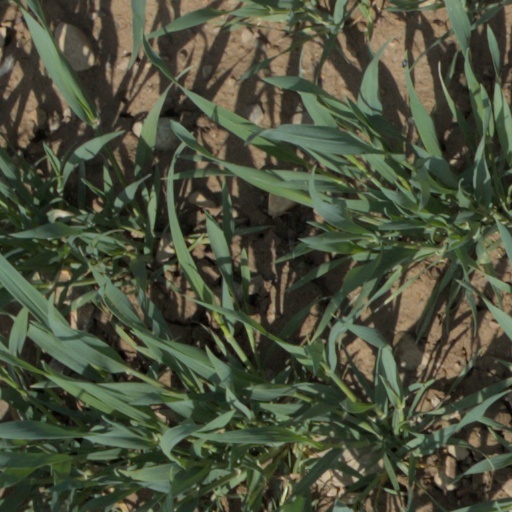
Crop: wheat